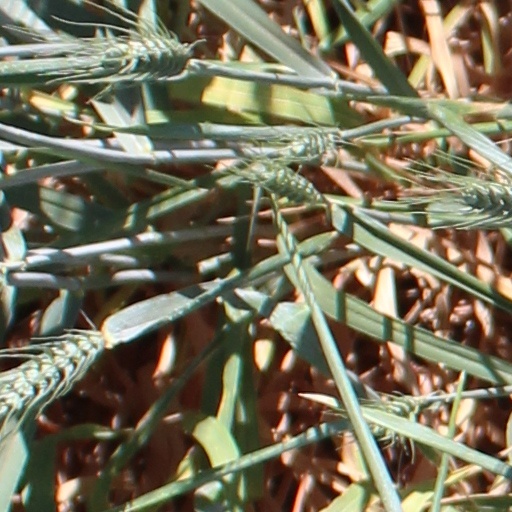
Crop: wheat